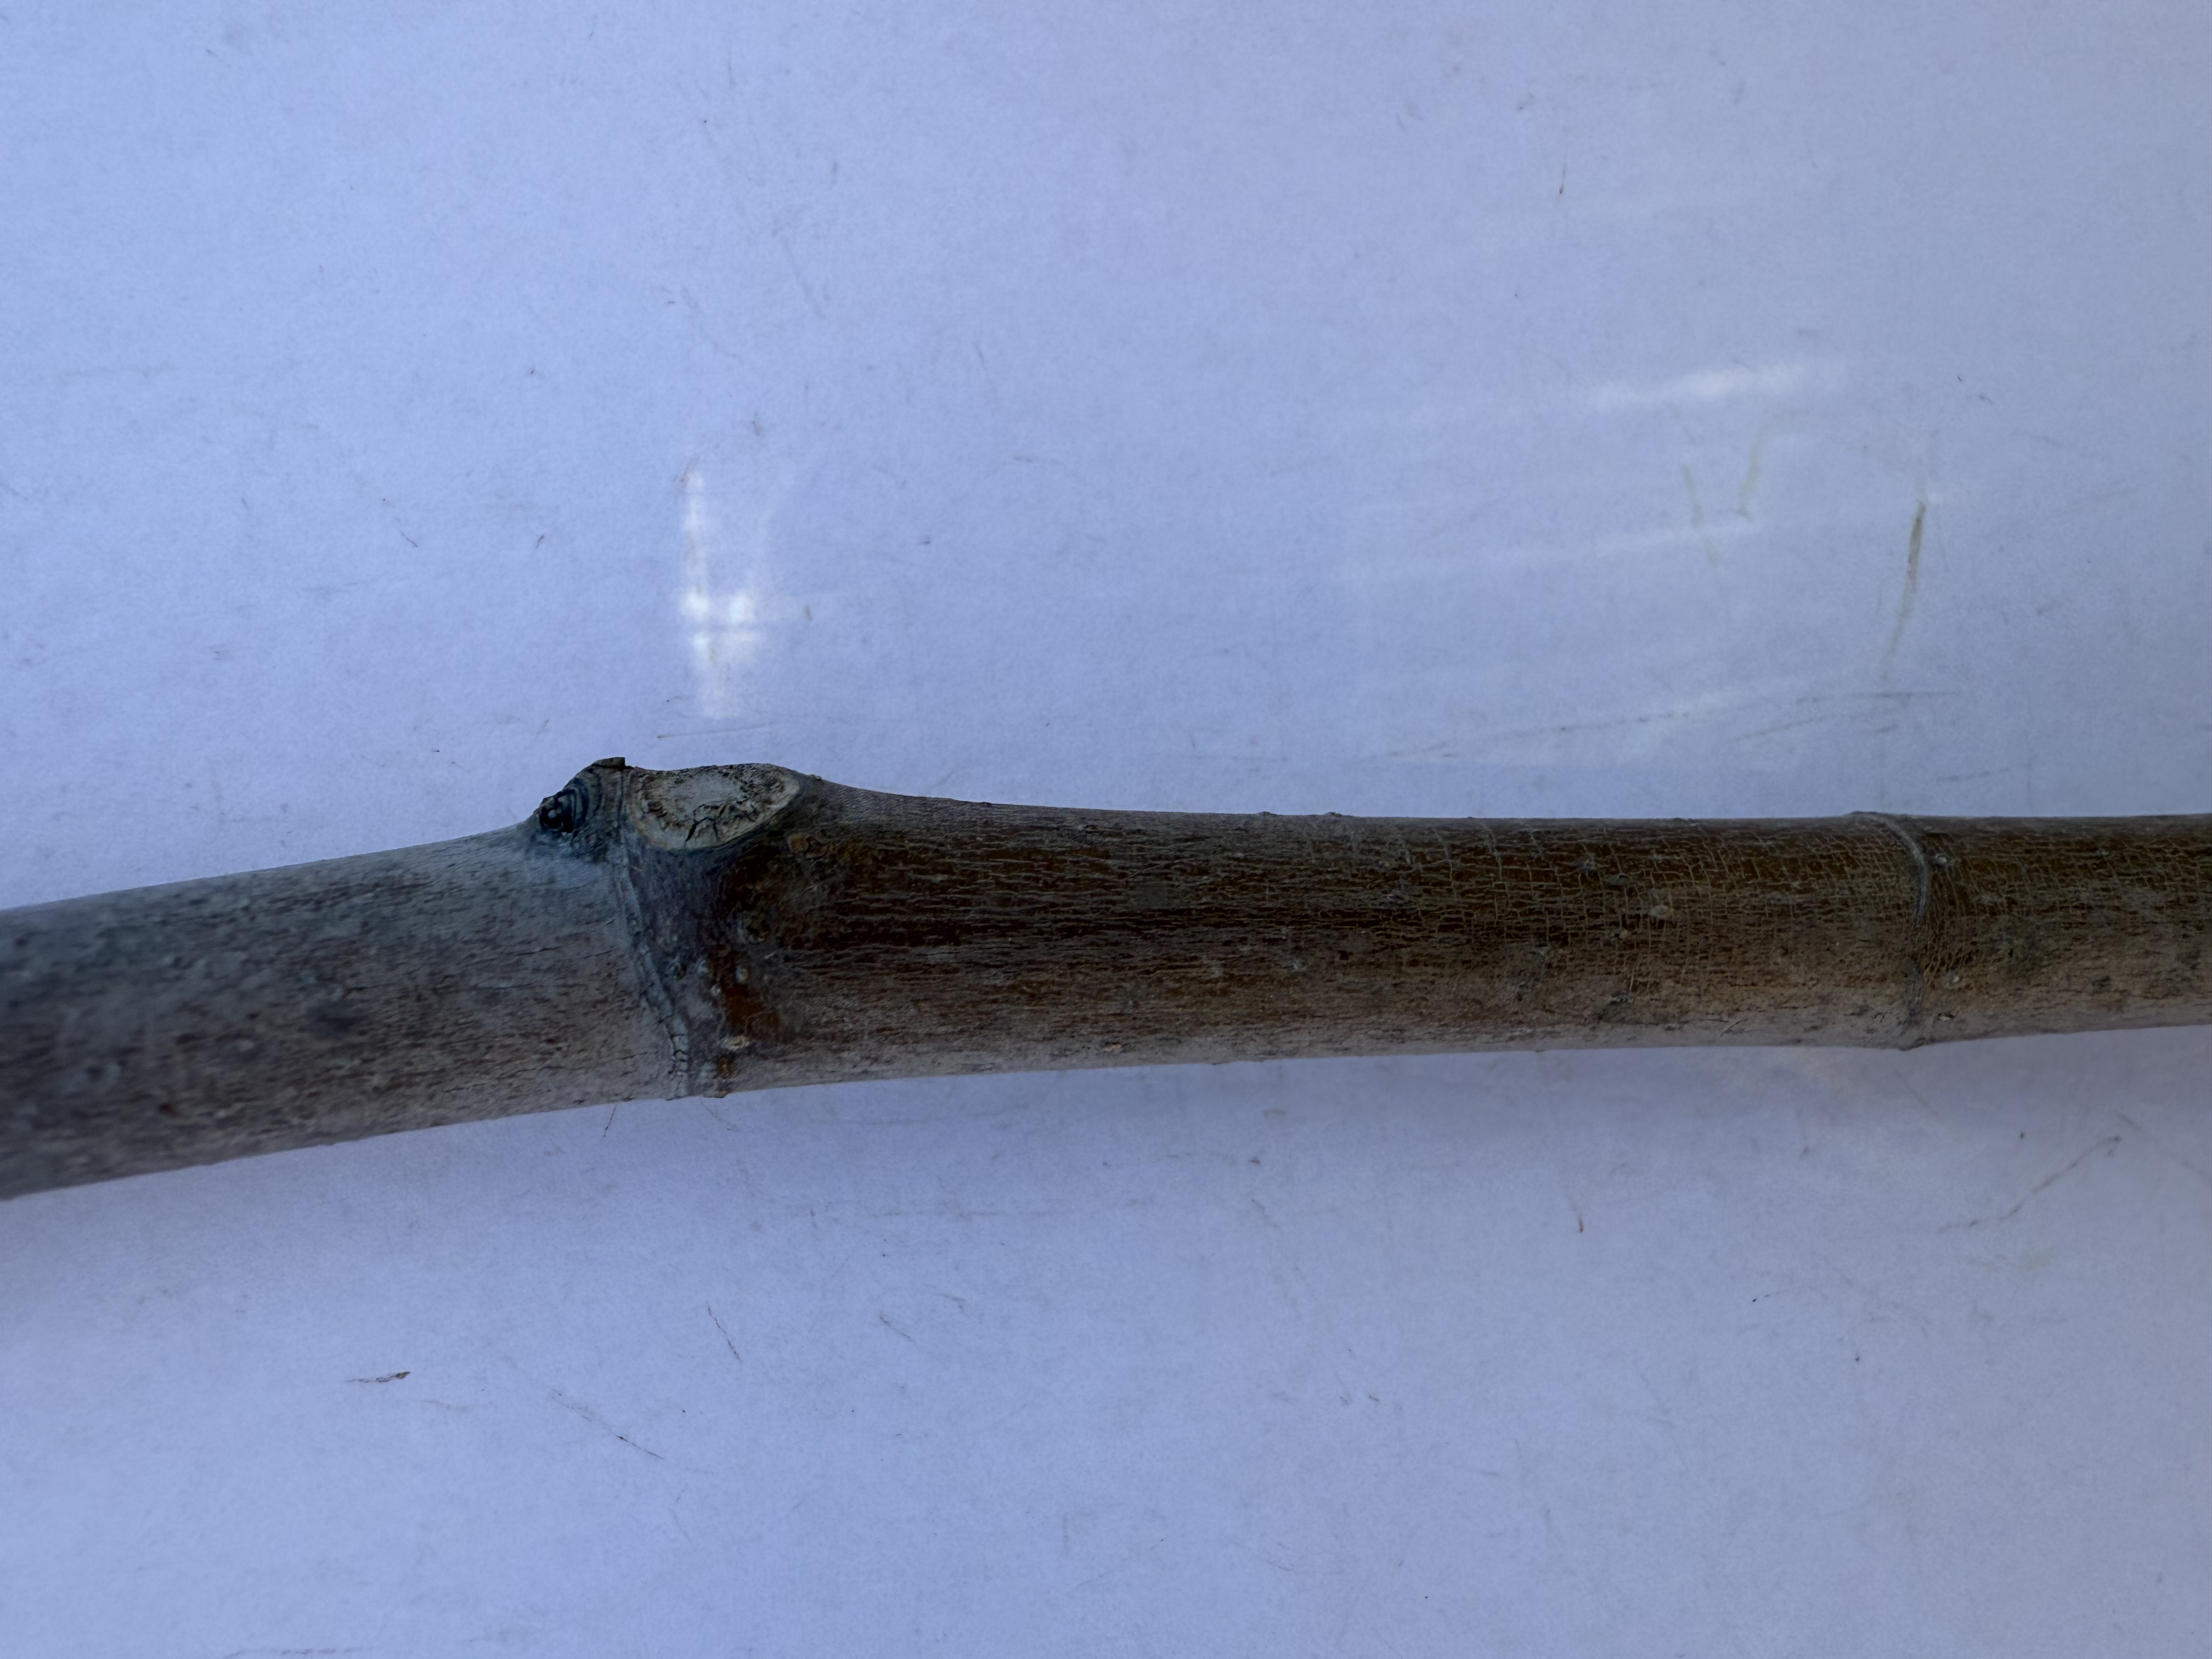
Variety: Bardacik Fig